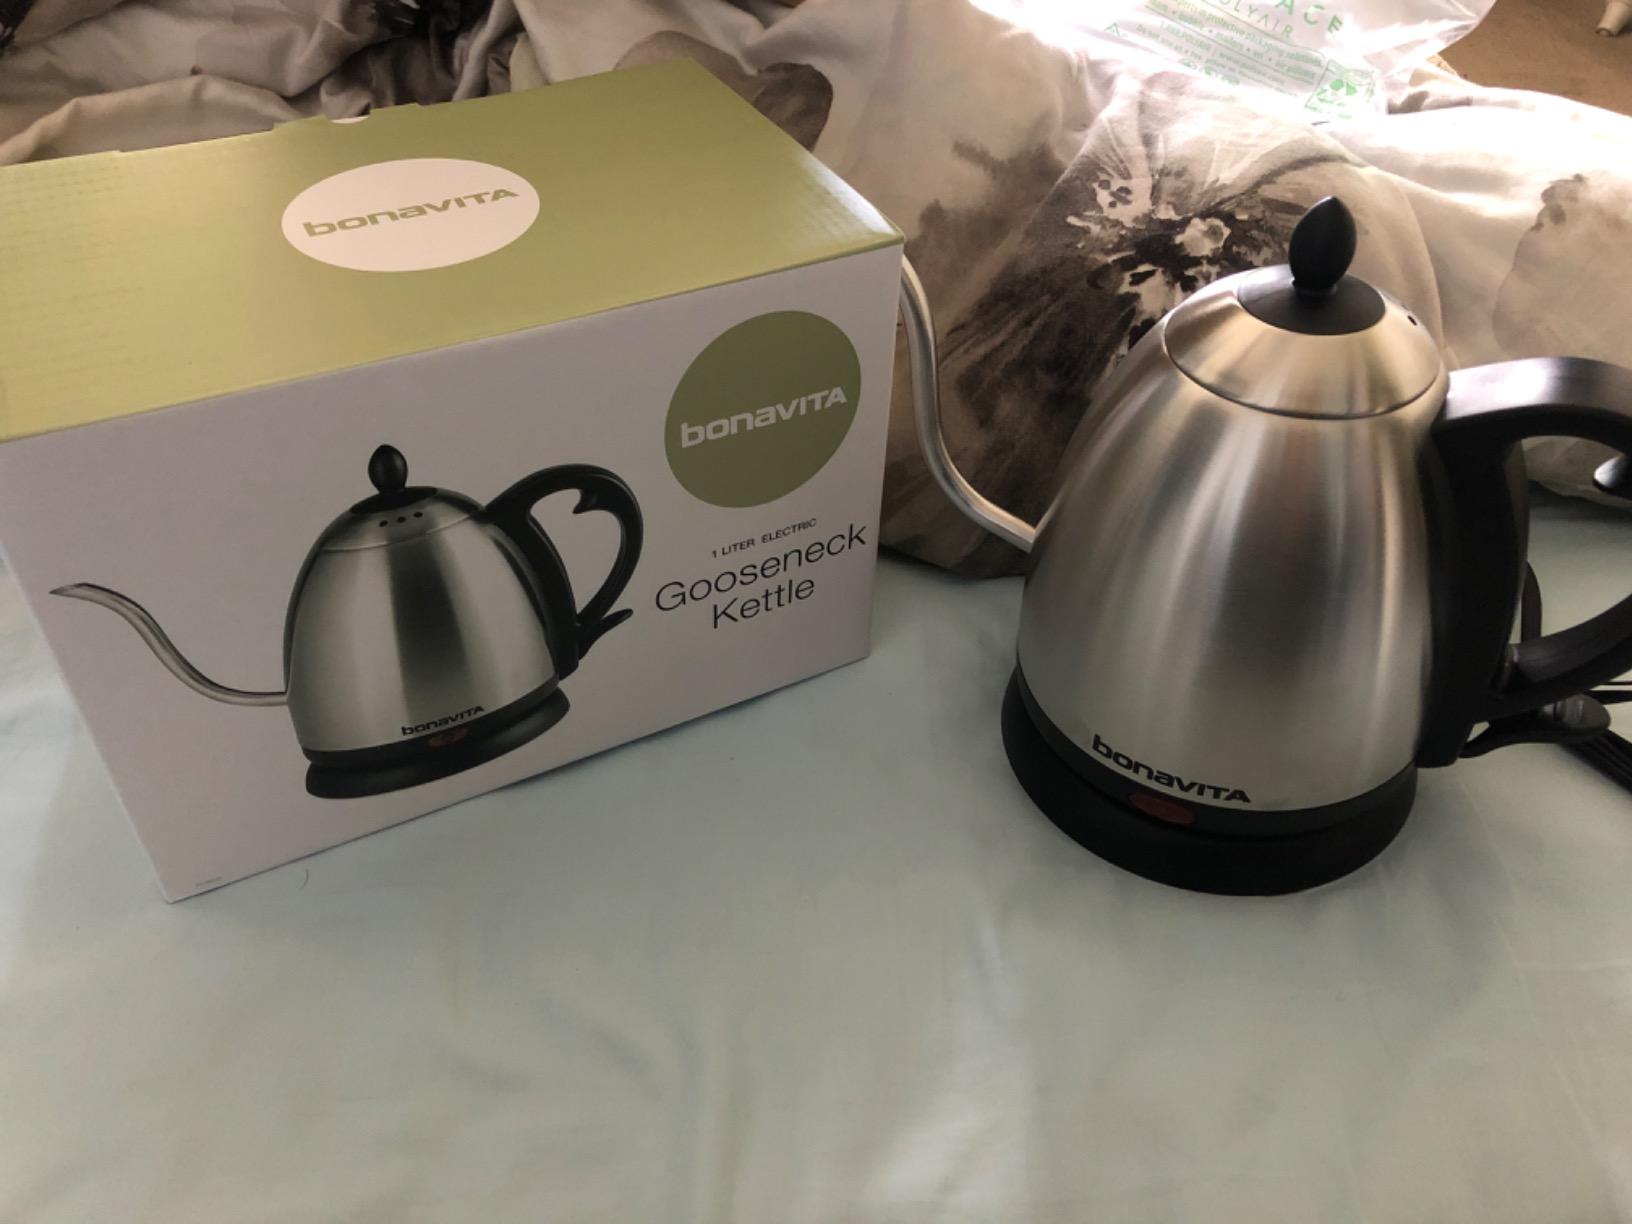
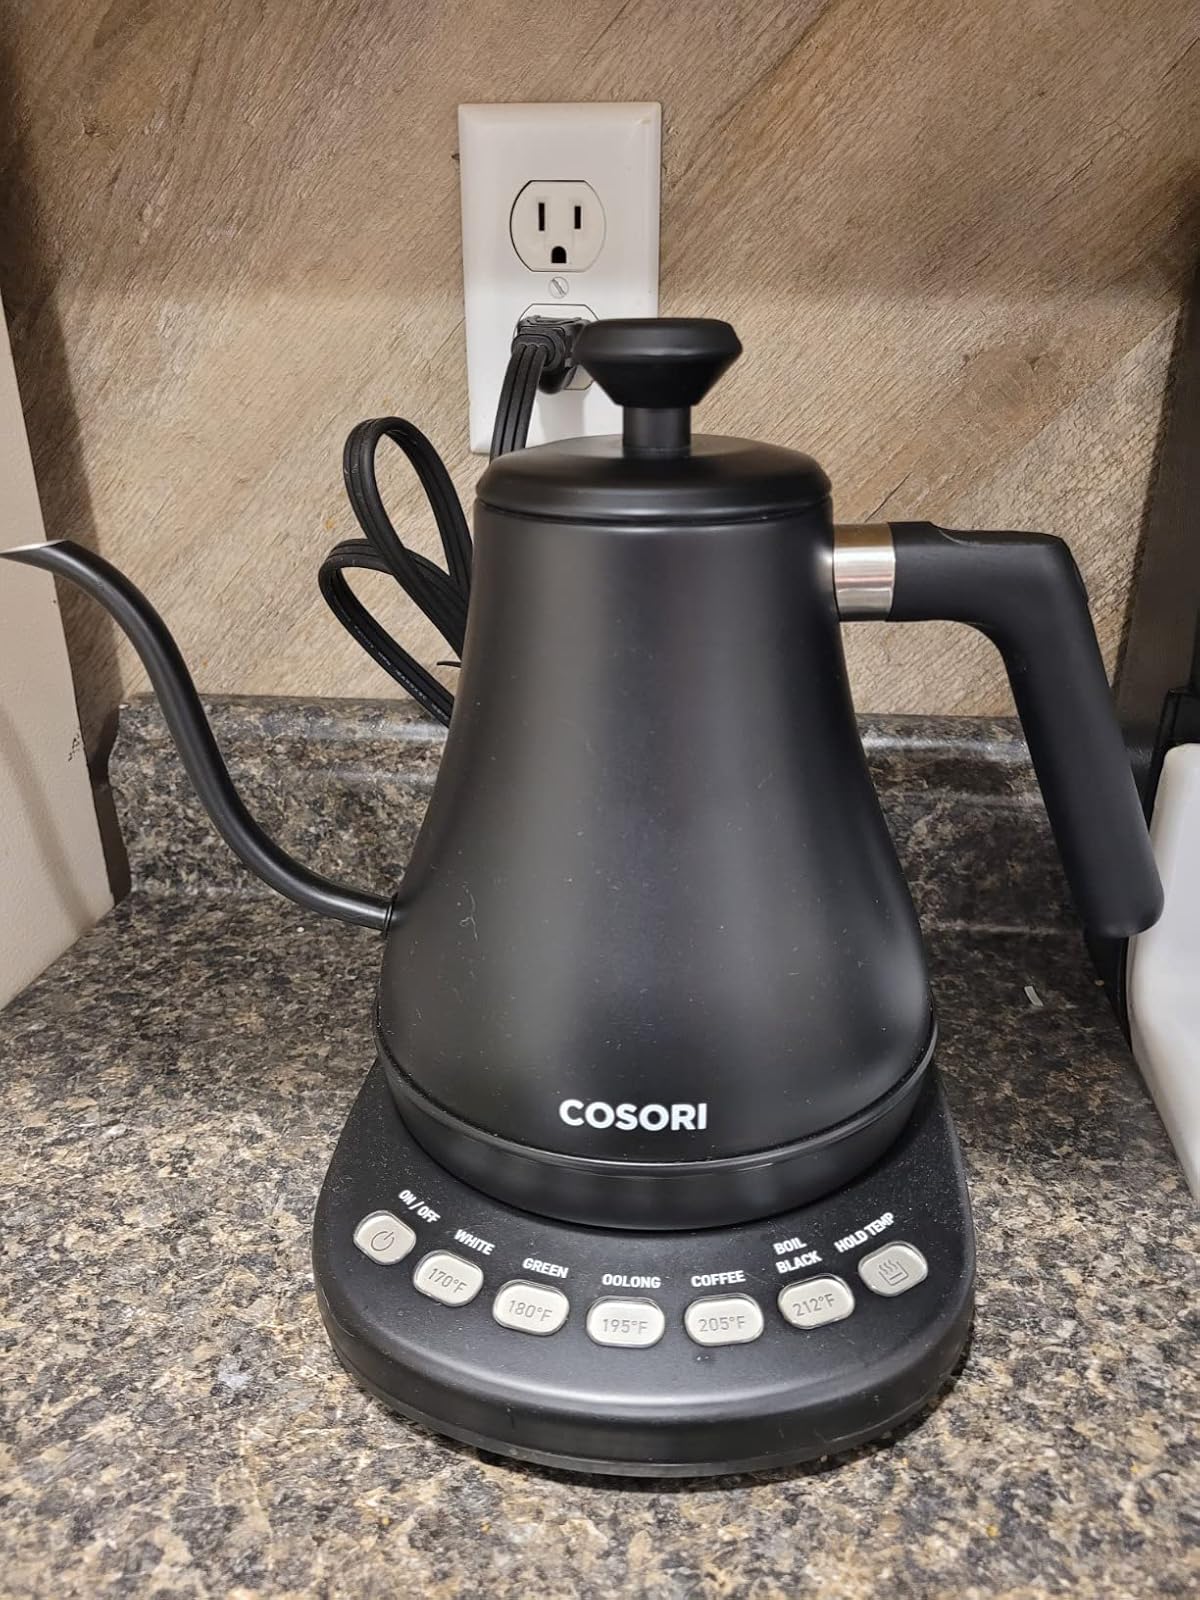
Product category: items_kettle
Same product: no